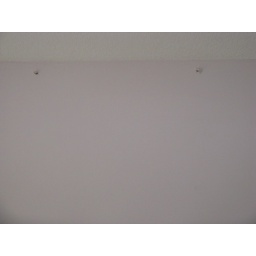
sheet rock nails popped out in bathroom wall